List of military tactics

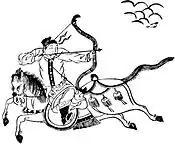
A mounted archer of the Ming Dynasty Army fires a parthian shot

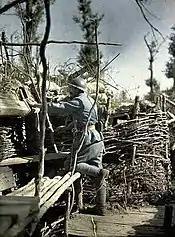
Defensive trenches were used commonly during World War I

In the 4th century BCE, Sun Tzu said "the Military is a Tao of deception". Diversionary attacks, feints, decoys; there are thousands of tricks that have been successfully used in warfare, and still have a role in the modern day.